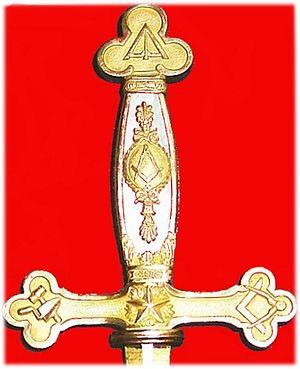
Gilbert du Motier, marquis de La Fayette, dit « La Fayette », né le 6 septembre 1757 au château de Chavaniac, paroisse de Saint-Georges-d'Aurac et mort le 20 mai 1834 à Paris, est un noble d'orientation libérale, officier et homme politique français et américain.
La franc-maçonnerie en France s'intégre dans un ensemble de mouvements historiques et sociaux très divers formant un espace de sociabilité qui recrute ses membres par cooptation et pratique des rites initiatiques faisant référence à un secret maçonnique et à l'art de bâtir. Apparue initialement en Écosse sous sa forme spéculative à Kilwinning et à Édimbourg, elle se développe également en Grande-Bretagne au XVIIᵉ siècle puis se réorganise à Londres en 1717. Elle apparaît en France sous l'influence des Stuart émigrés et de leur entourage vers la fin du XVIIᵉ siècle, mais son essor dans les années 1720 dépend alors surtout du concours des francs-maçons anglais. La franc-maçonnerie se diffuse en France, comme dans de très nombreux pays du monde, au début du XVIIIᵉ siècle.